Taylor Valley

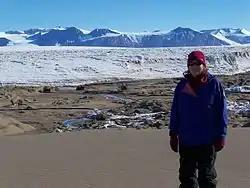
Diane McKnight, Cotton Glacier, McMurdo Dry Valleys

A glacial meltwater stream, long, flowing southwest from the snout of Commonwealth Glacier and entering the east end of Lake Fryxell between Lost Seal Stream and Aiken Creek.